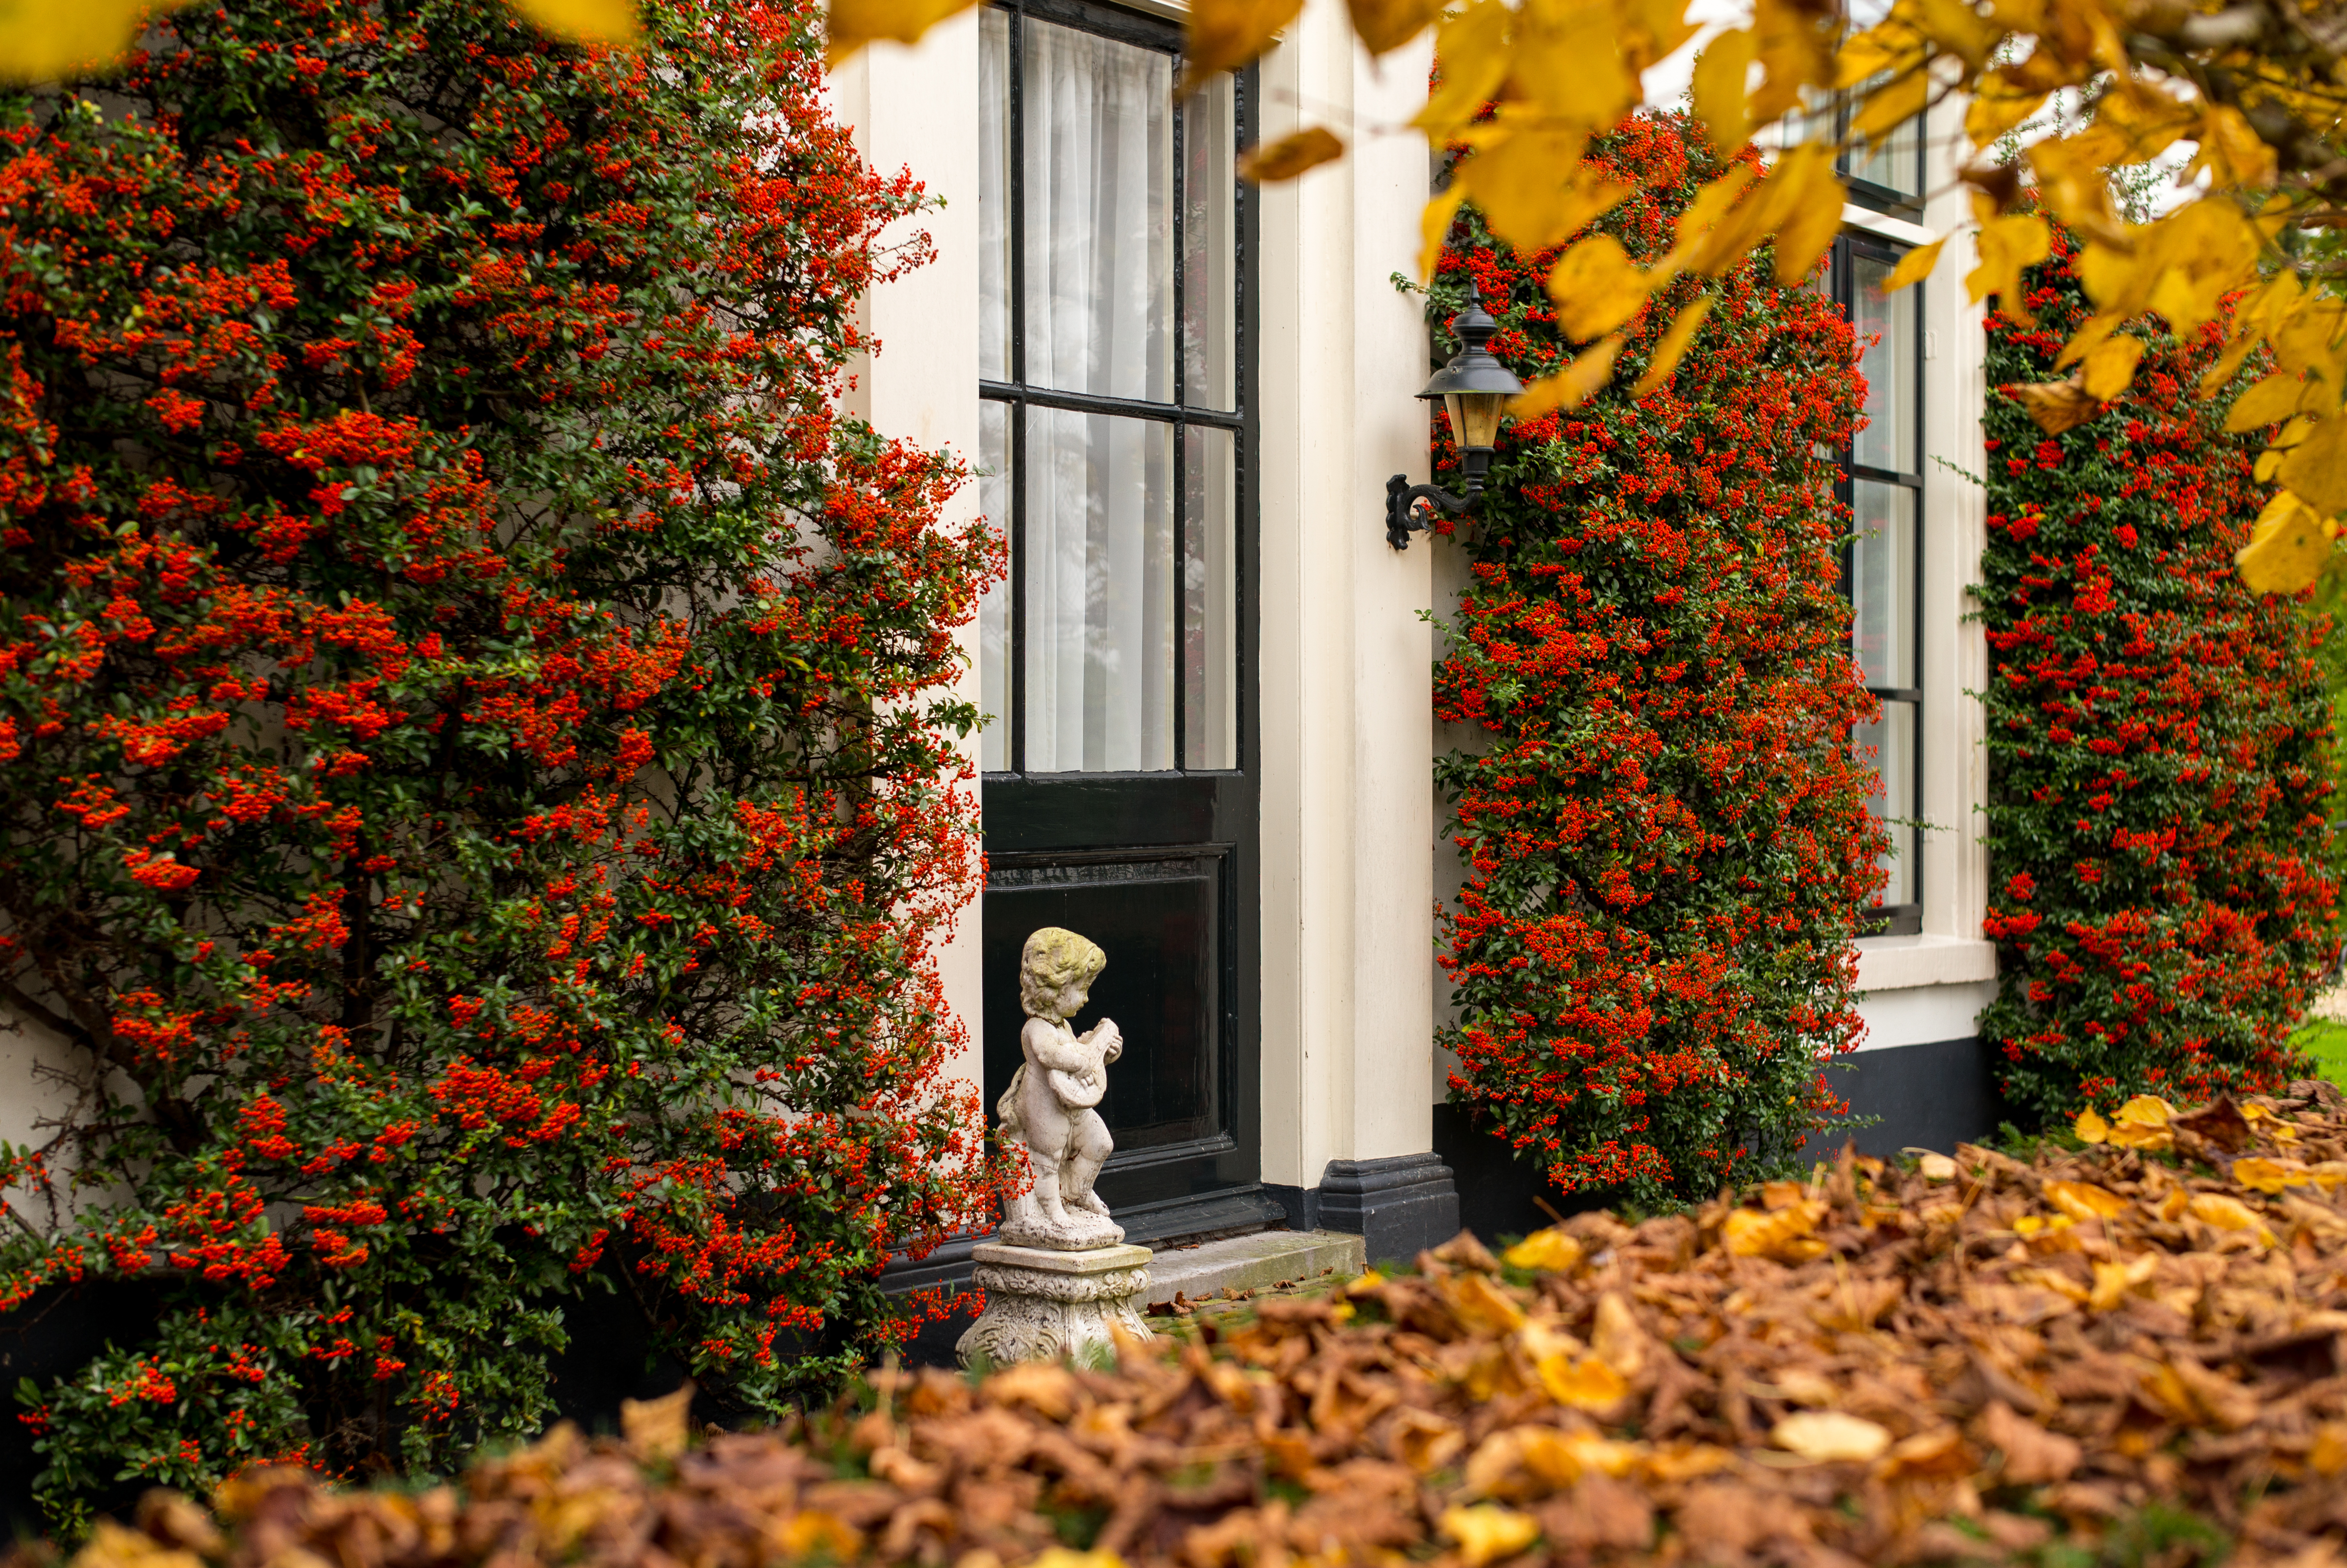
tree, outdoor, plant, mansion, leaf, fall, flower, building, foliage, spring, red, color, autumn, castle, botany, club, yellow, garden, door, flora, season, golf, holland, netherlands, m, hotel, dutch, shrub, 50, yard, leica, 240, summilux, kasteel, chateaux, relais, engelenburg, statute, mandolin, woody plant